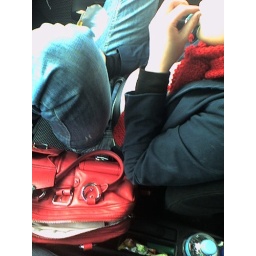
Ev eating chocolate covered sunflower seeds in the car. Featuring my red Marc Jacobs Venetia.